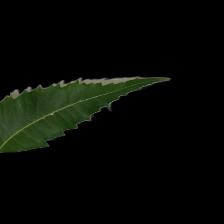
Plant: Neem